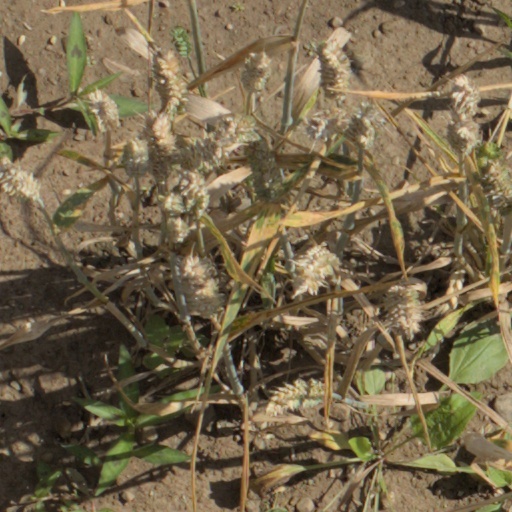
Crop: wheat